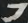
Number: 7